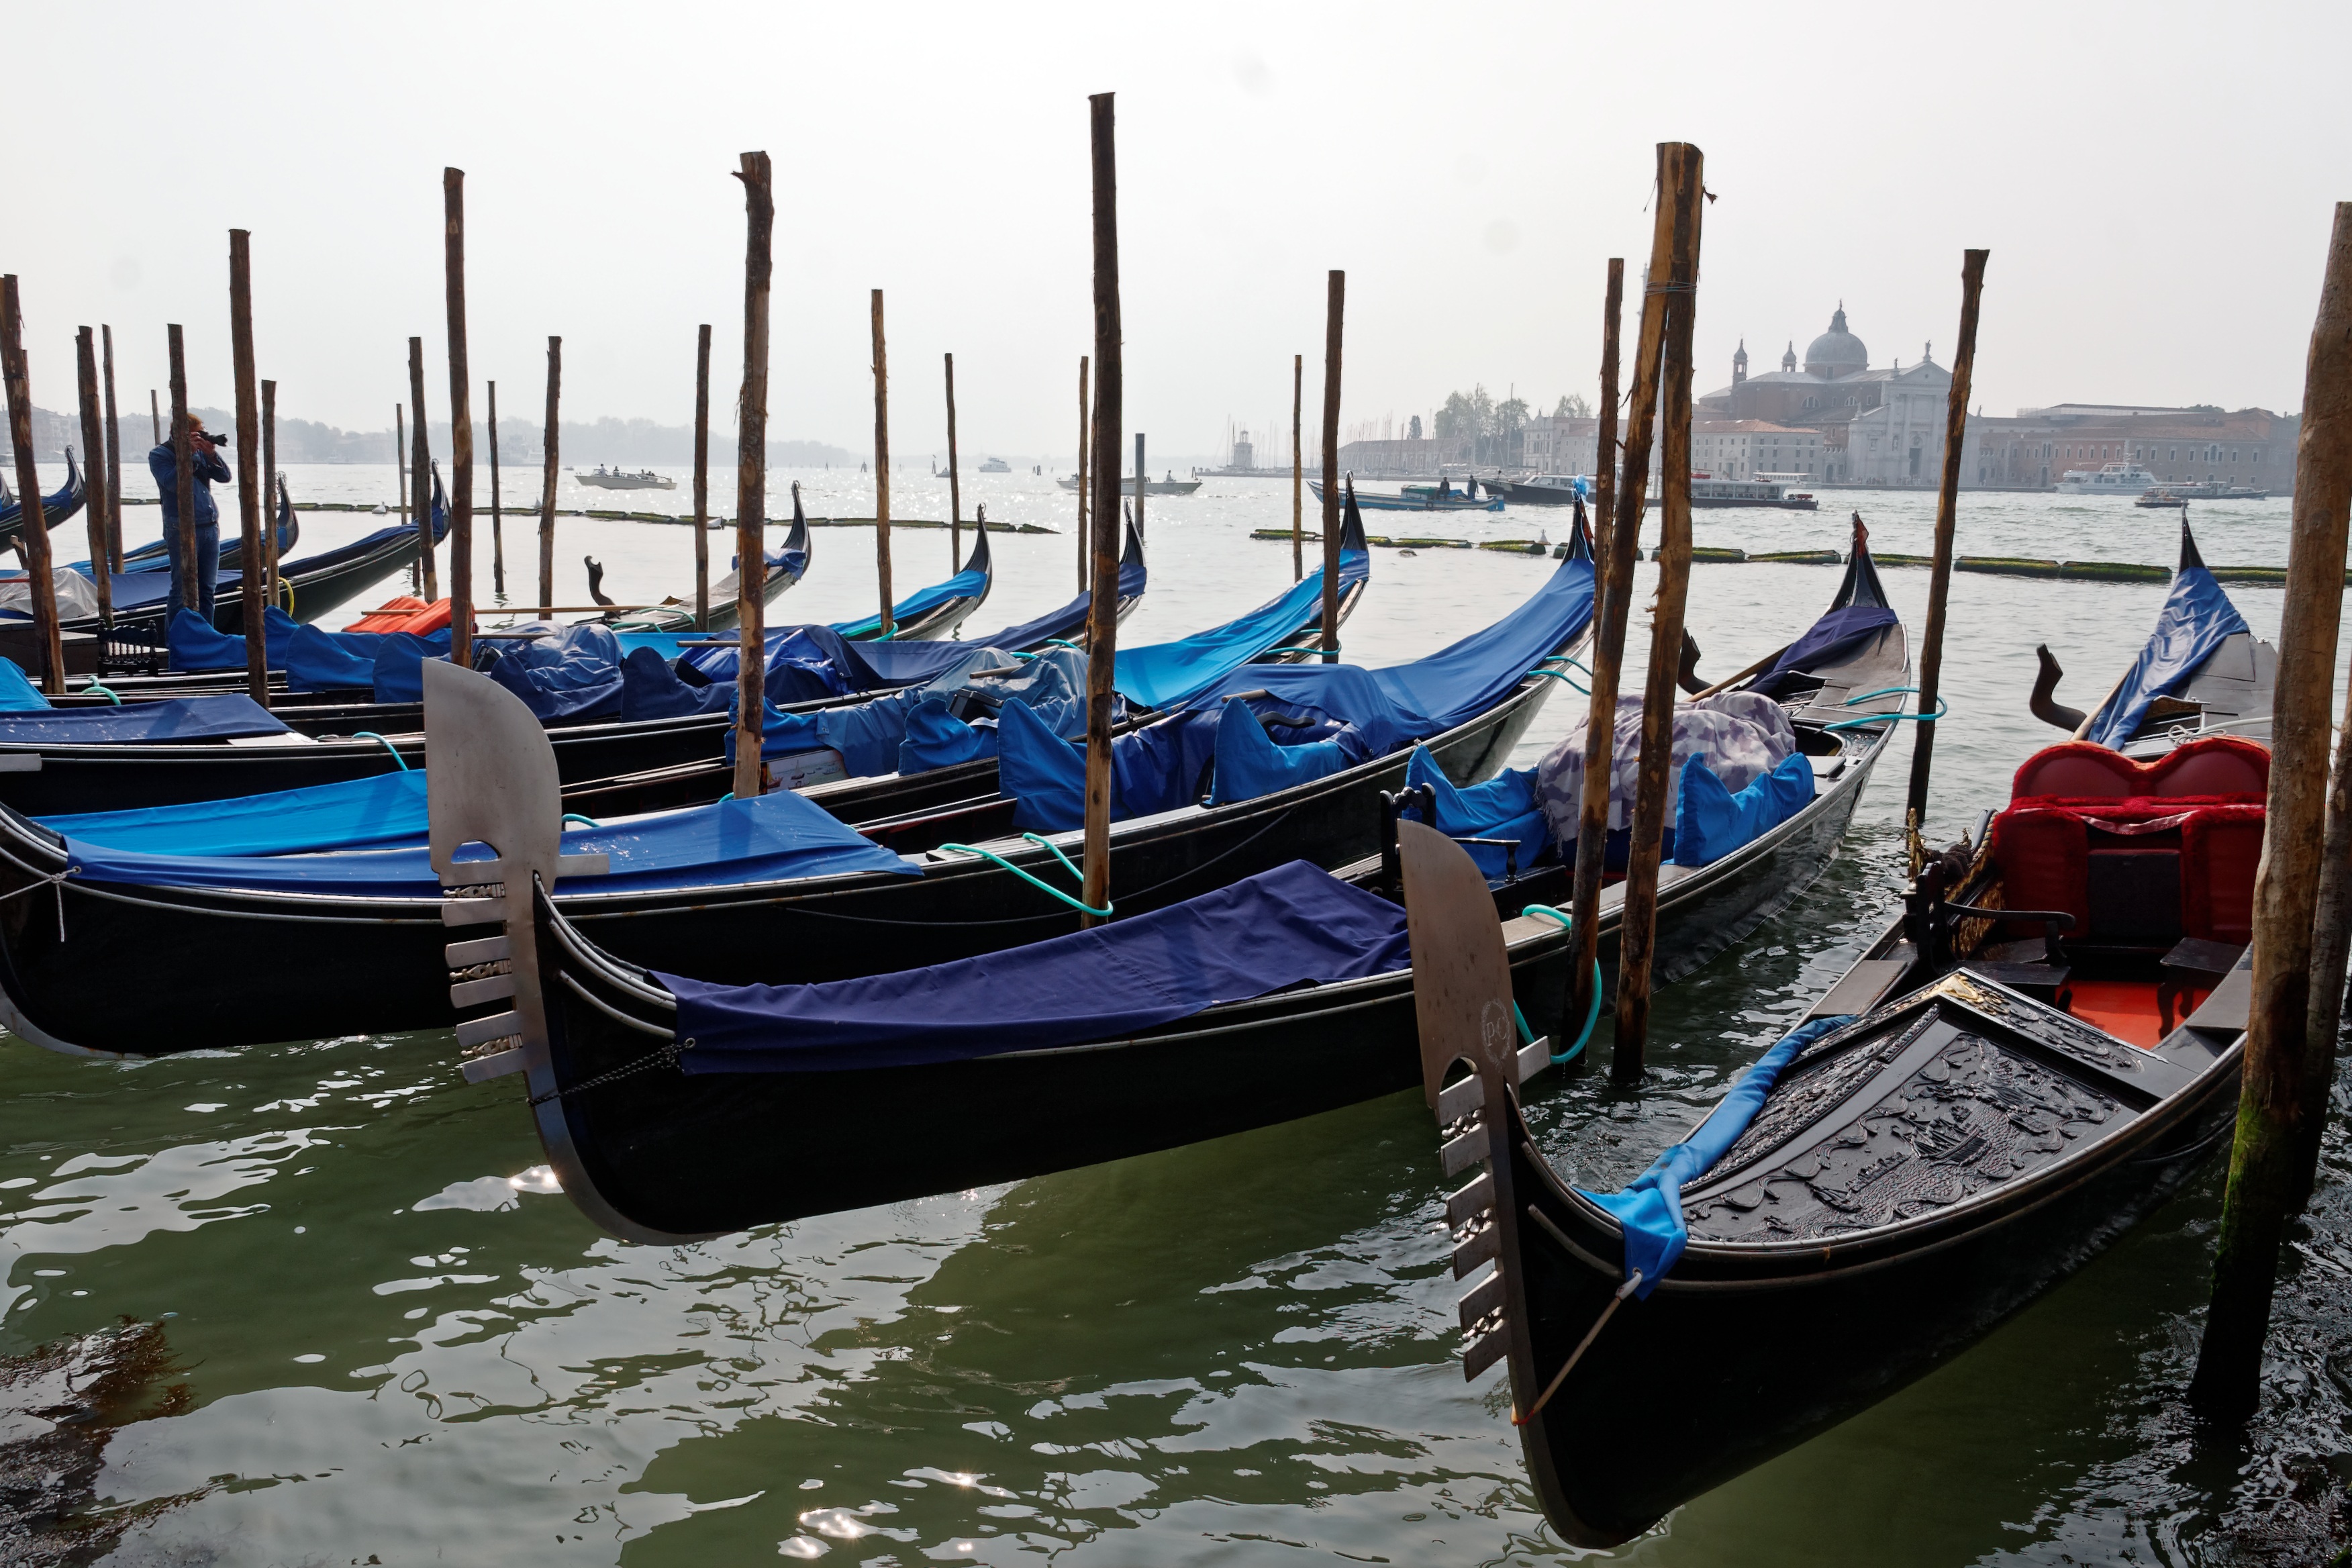
sea, water, boat, vehicle, italy, venice, waterway, boating, boats, venezia, channel, gondola, gondolas, watercraft, barque, canale grande, watercraft rowing, without tourists